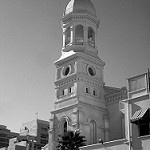
Label: B & W